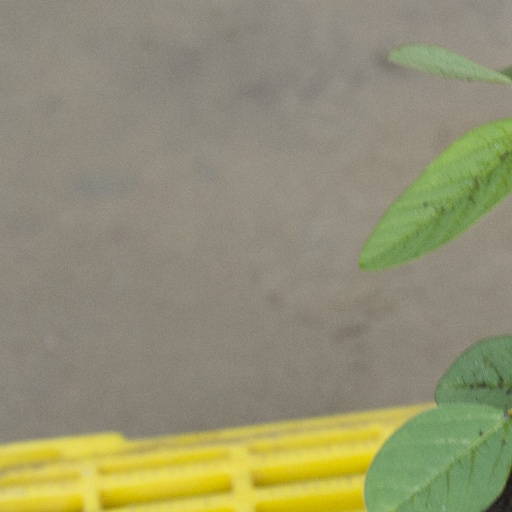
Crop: soybean